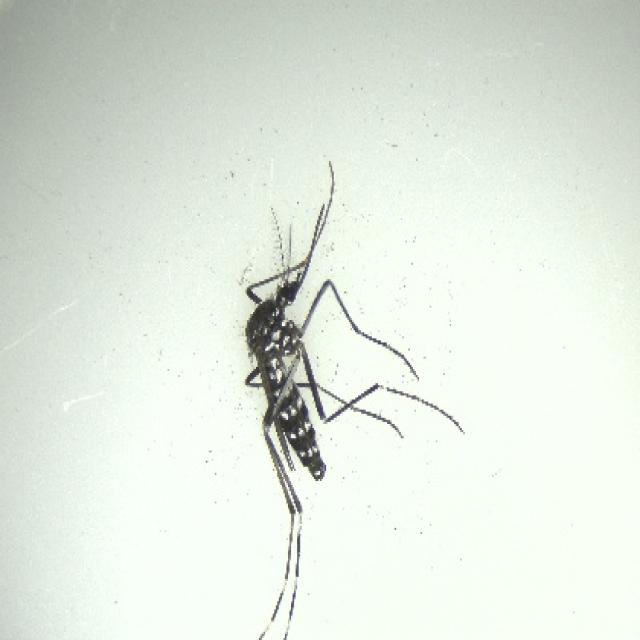
Species: aedes_albopictus